Renault 4

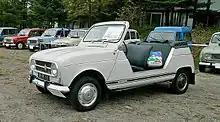
Plein-Air

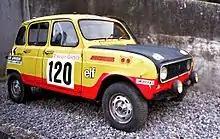
Renault 4 Sinpar from the Paris–Dakar Rally

There were many different 'special edition' Renault 4s. Some (including the Safari, Sixties, and Jogging) were sold in special colour schemes, upholstery and other details, while others (Clan, Savane) were standard models with special decals.